F Troop

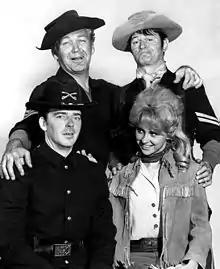
Main cast (clockwise from top left): Forrest Tucker, Larry Storch, Melody Patterson, Ken Berry

"F Troop" is set at Fort Courage, a fictional United States Army outpost in the Old West, soon after the American Civil War. Fort Courage was named for the fictitious General Sam Courage (portrayed by Cliff Arquette). A town of the same name is adjacent to the fort. The fort is constructed in the stockade style typically found in most American Westerns.